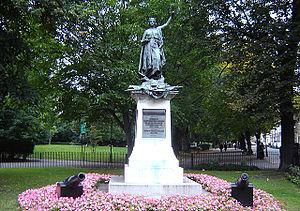
Highbury Fields est un parc public de Londres, situé dans le borough londonien d'Islington, quartier de Highbury en Angleterre. Le parc comprend aussi une piscine publique couverte : Highbury Pool.